Black Girl Lost

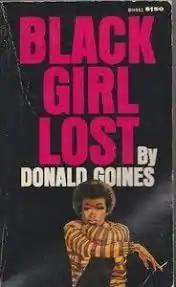
First edition (publ. Holloway House)

Black Girl Lost is an urban fiction novel by Donald Goines that was published in 1974.